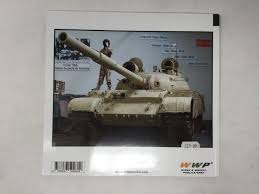
Label: Tank